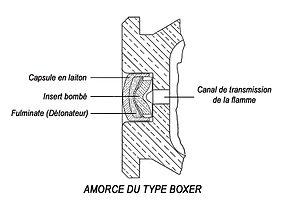
Les cartouches à percussion centrale sont actuellement utilisées dans la plupart des armes portables militaires, de chasse et de tir, à l’exception des armes de petit calibre utilisées pour le tir sportif. Contrairement aux munitions à percussion annulaire, la composition d'amorçage se trouve dans une capsule d'ignition, ou amorce, placée au centre du fond de l’étui.
Ce lexique des armes à feu recense les termes et expressions techniques propres aux armes à feu. Il aborde également des notions historique ainsi que les évolutions liées aux progrès techniques.